Tŷ Pawb

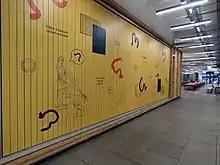
Wal Pawb ("Everybody's Wall") at Tŷ Pawb

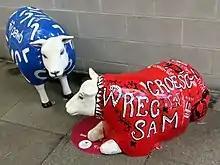
Sheep sculptures in the centre

The building contains art galleries (Gallery 1 and Gallery 2), market stalls, performance space (including a 104-seat theatre), a learning centre, cafés, bars, studios and meeting rooms. It is one of the top venues for contemporary visual art and applied arts in Wales.